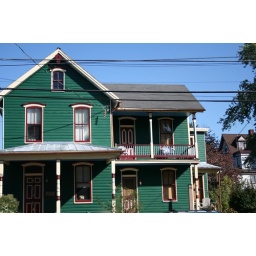
A green house in Mount Joy